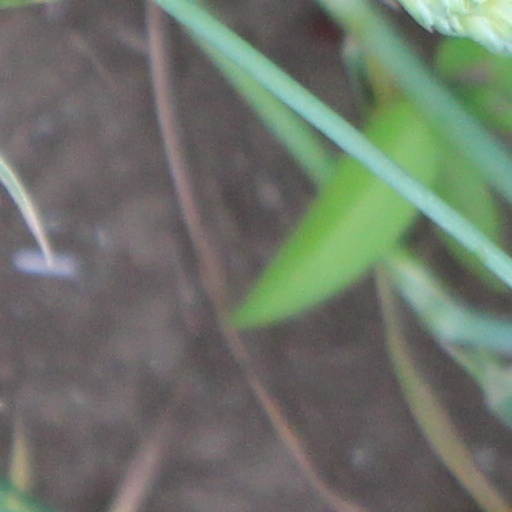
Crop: wheat